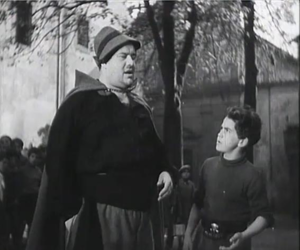
Le cinéma italien, qui est le cinéma produit ou réalisé en Italie, est l'un des principaux cinémas nationaux de l'histoire du cinéma.
Vecchia guardia est un film italien réalisé par Alessandro Blasetti et sorti en 1934.